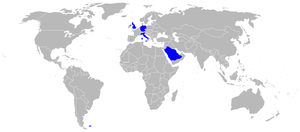
Le Panavia Tornado est un avion de combat multirôle développé en commun par l'Italie, le Royaume-Uni, et l'Allemagne de l’Ouest durant les années 1970. Biplace, biréacteur, avec des ailes à géométrie variable, il a été produit à pratiquement 1 000 exemplaires, mis en service dans les années 1980 et exporté vers l'Arabie saoudite.